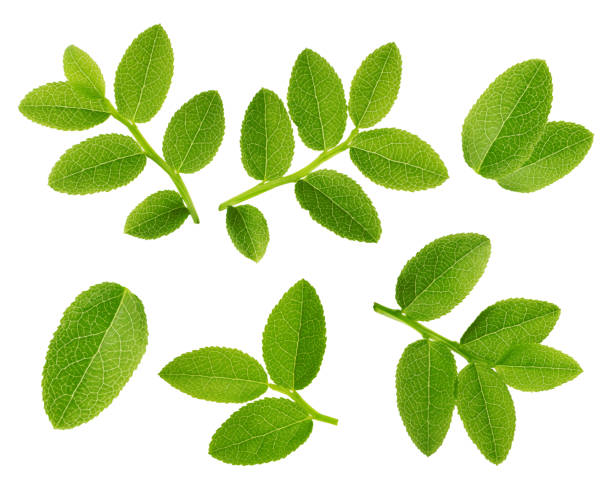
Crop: blueberry
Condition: healthy